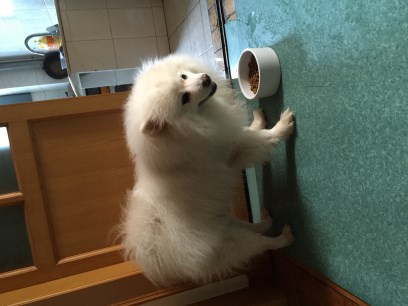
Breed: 253-n000107-Japanese_Spitzes